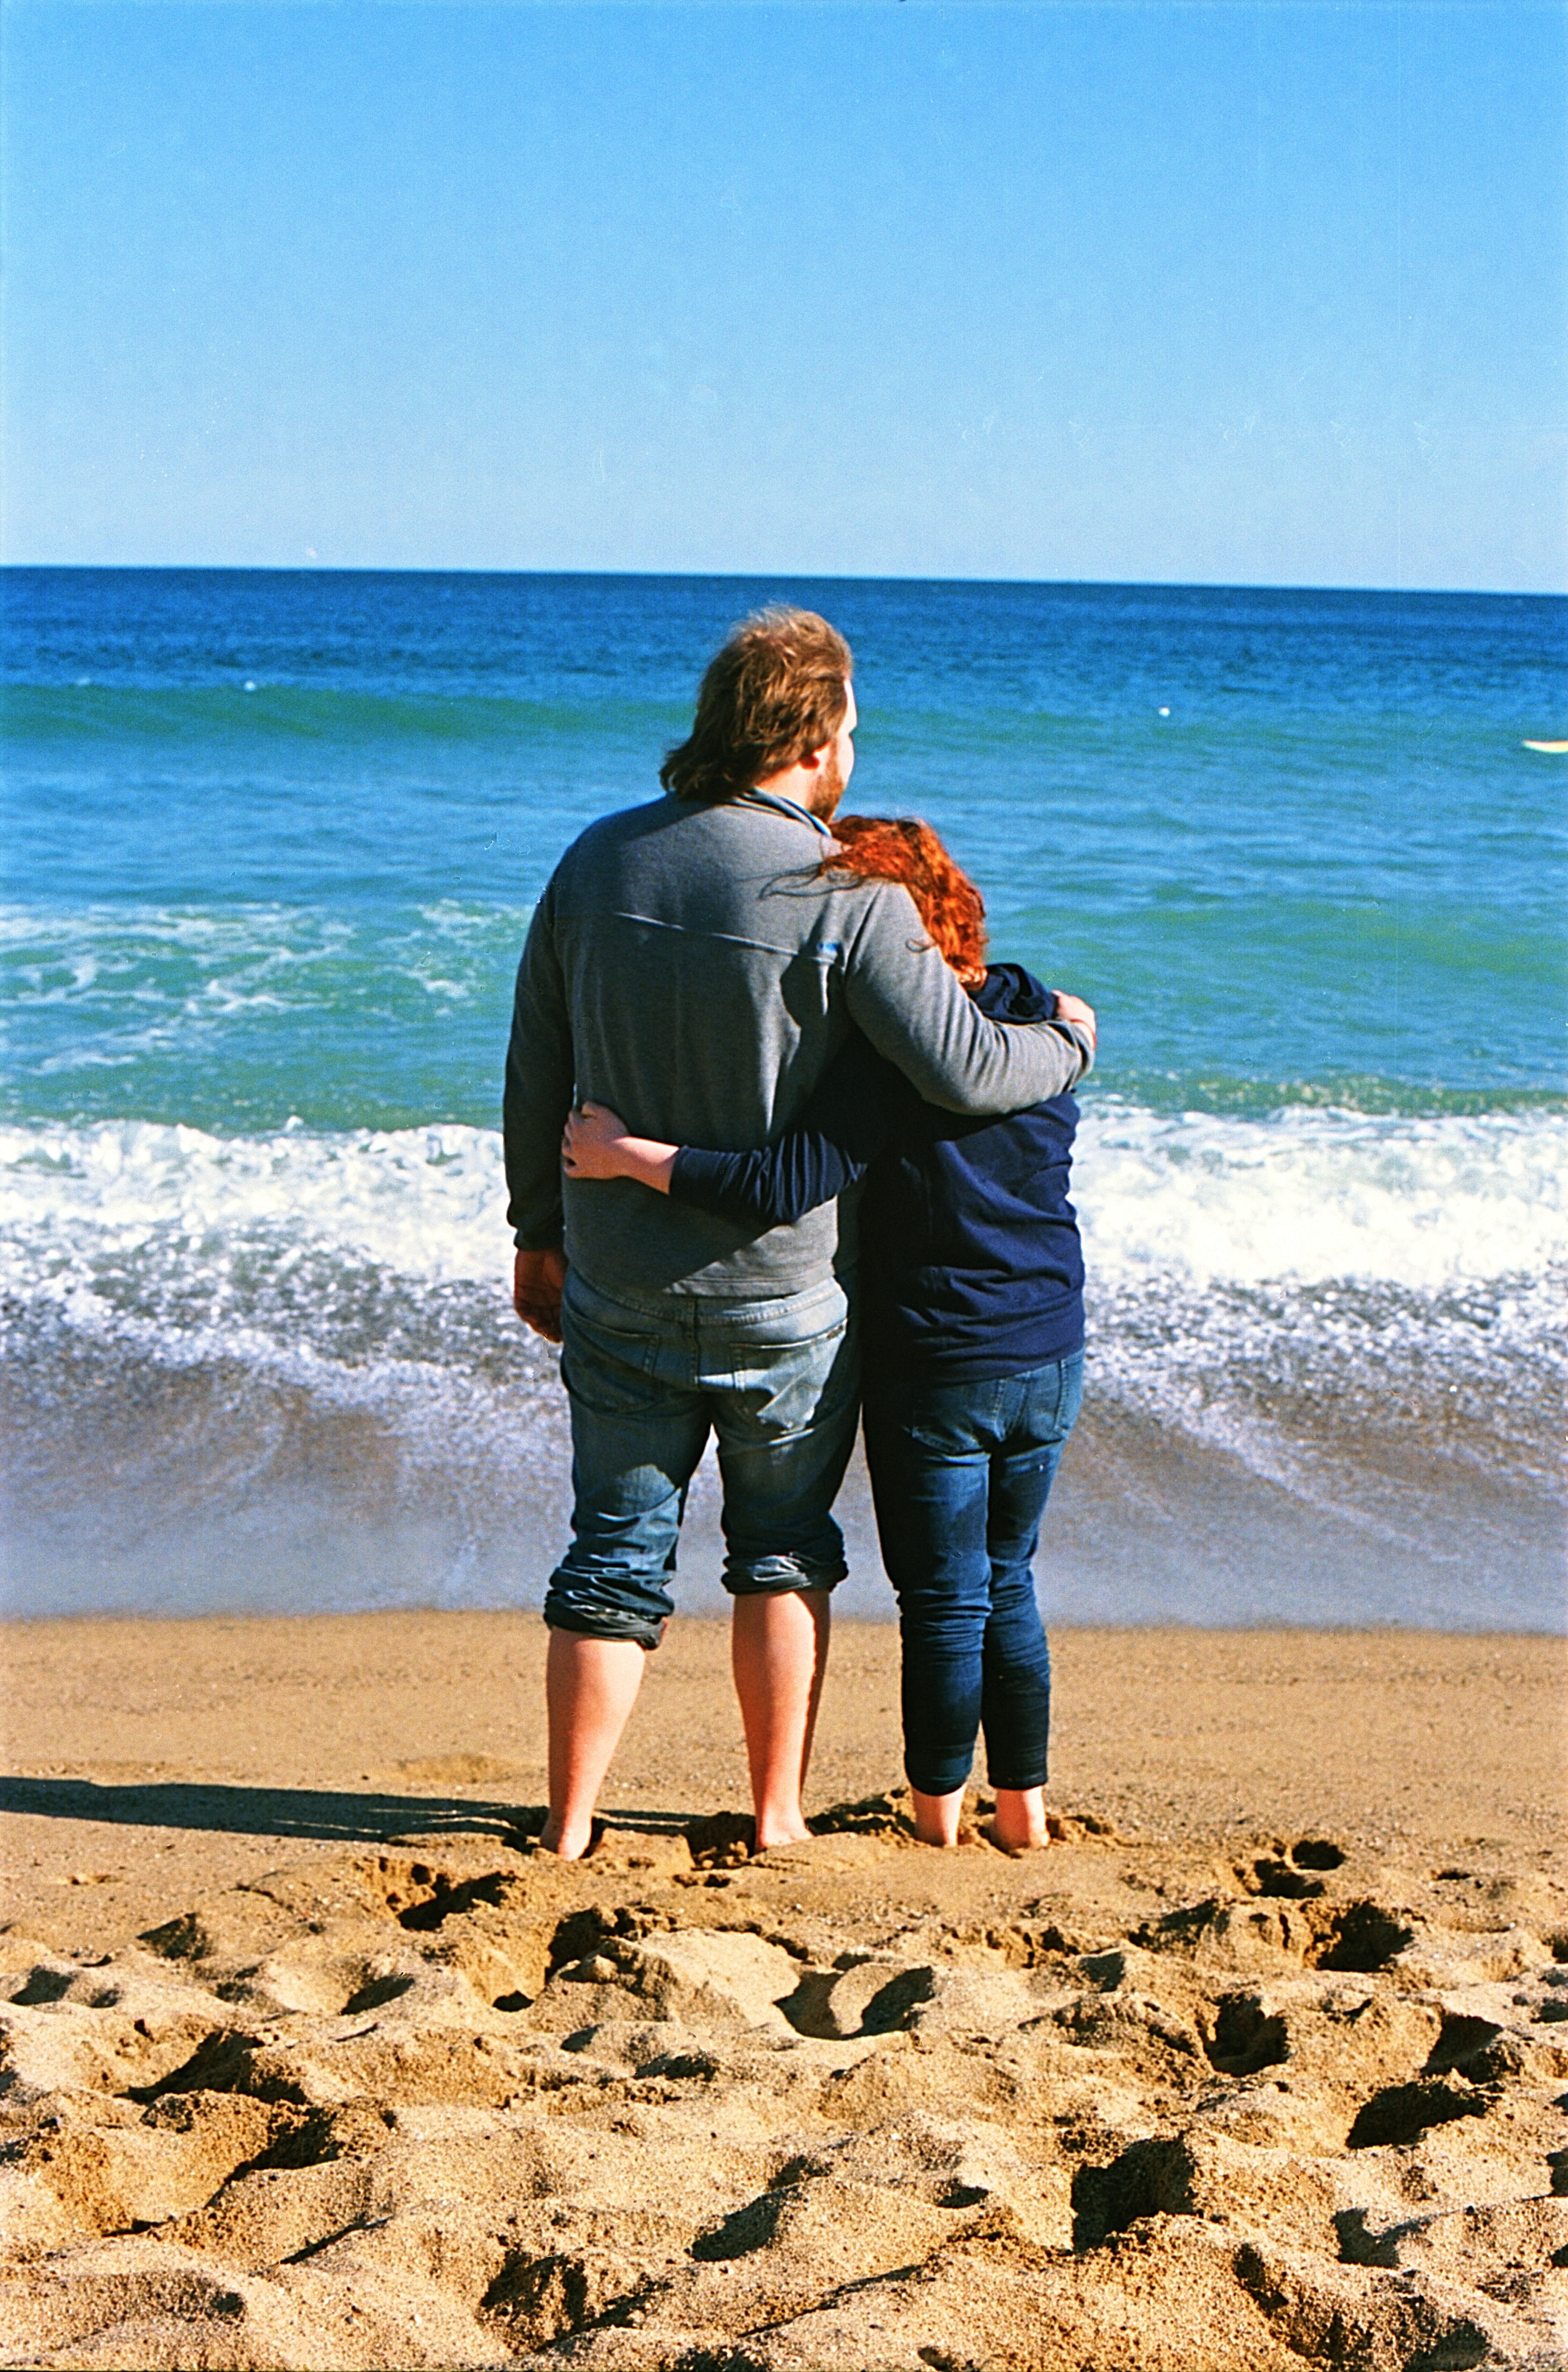
man, beach, sea, coast, sand, ocean, horizon, people, woman, shore, wave, summer, vacation, seaside, love, young, romance, romantic, together, lifestyle, seashore, body of water, caucasian, outdoors, fun, happy, cape, young couple, couple beach